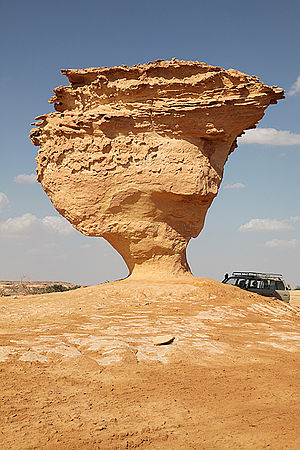
Qattara-sænkningen / Qattara-sænkningen
Klippe formet ved erosion i Qattara-sænkningen
Qattara-sænkningen 'Munkhafad al-Qattarah' er en ørkensænkning i den Libyske Ørken i det nordvestlige Egypten. Sænkningen er så dyb som 133 meter under havets overflade og rummer det næstlaveste punkt i Afrika. Sænkningen har et areal på 18.000 km², den er op til 280 km lang og op til 140 km bred. Bunden af sænkningen består af en saltslette. Sænkningen er skabt ved erosion, hvorefter vinden har fjernet jorden helt ned til vandspejlet.